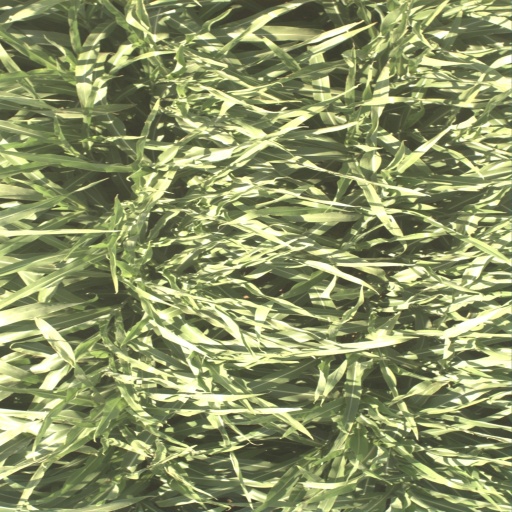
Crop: sorghum